Hara Museum of Contemporary Art

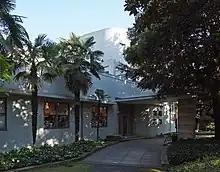
The Hara Museum of Contemporary Art, designed by Jin Watanabe in 1938

The was one of the oldest contemporary art museums in Japan. The museum was in the Kita-Shinagawa district, in the Shinagawa area of Tokyo.